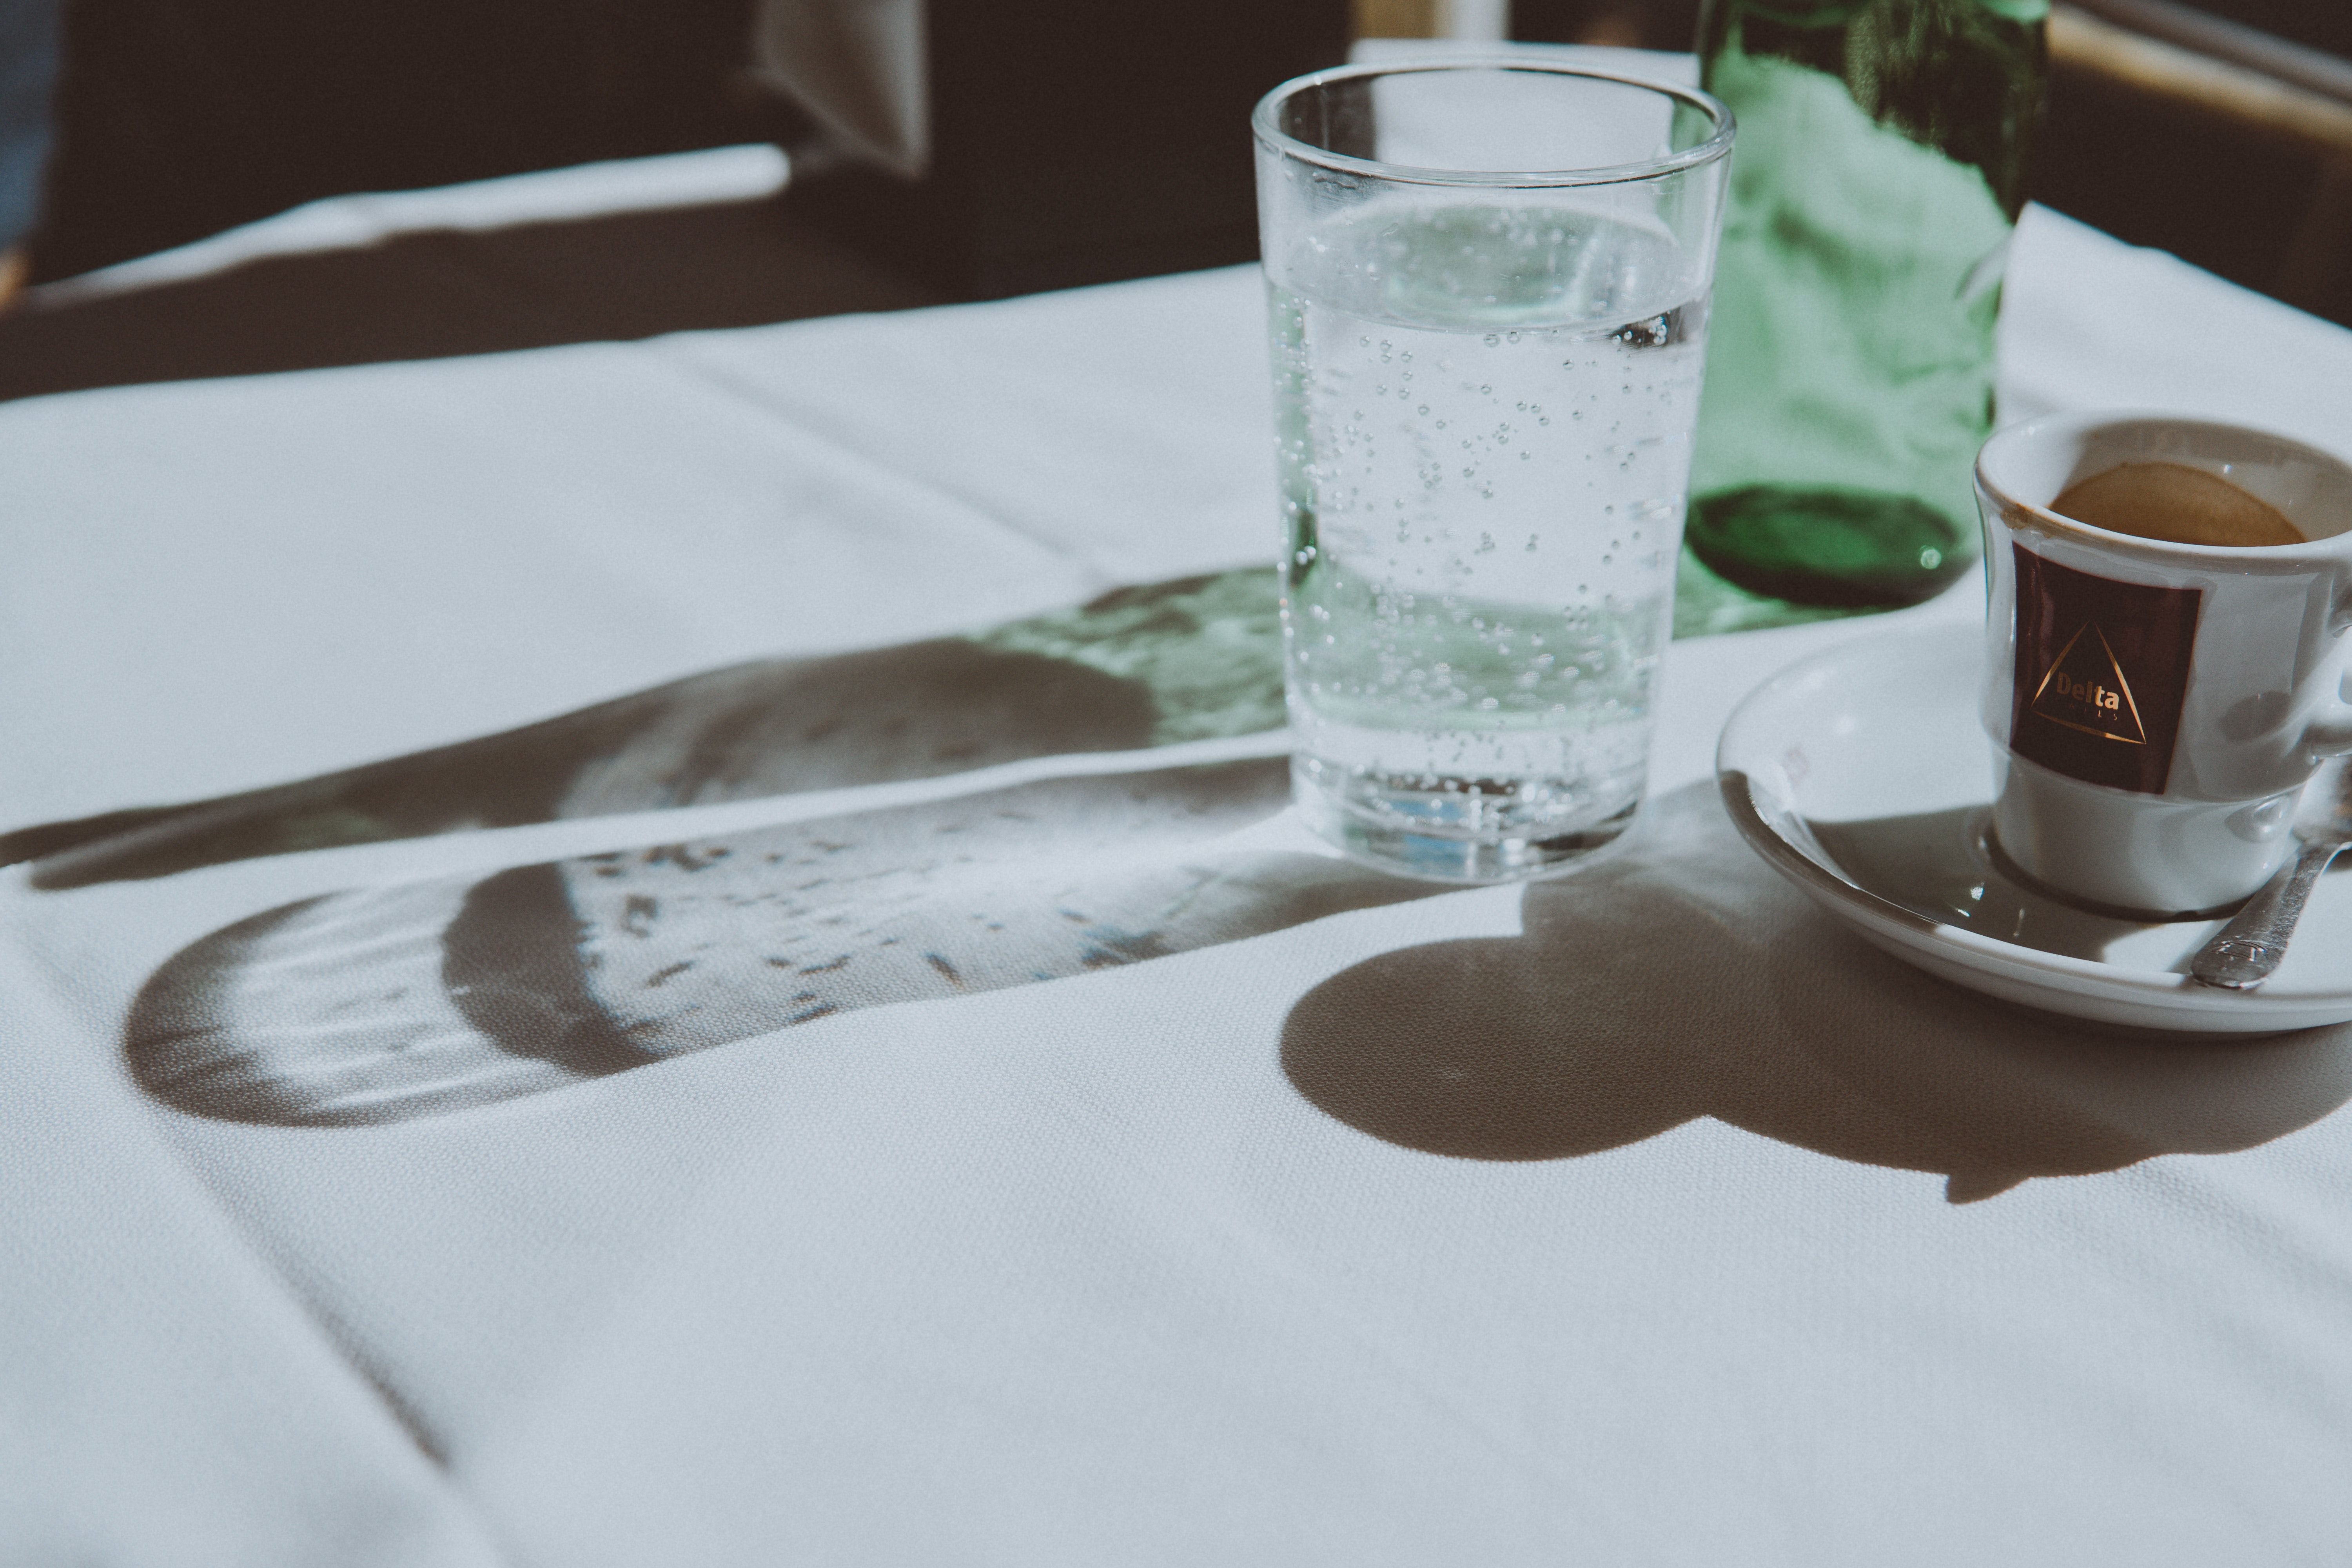
table, glass, drink, tableware, cup, drinkware